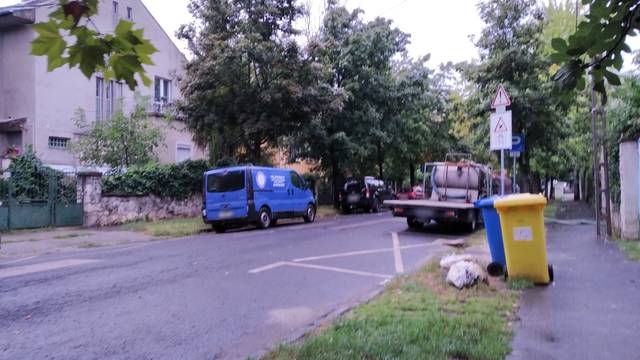
Region: Hungary
Coordinates: 47.479, 19.034